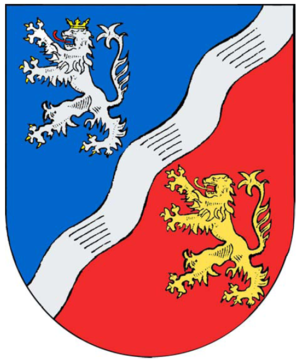
La Samtgemeinde Bodenwerder-Polle est une Samtgemeinde, c'est-à-dire une forme d'intercommunalité de Basse-Saxe, de l'arrondissement de Holzminden, au nord de l'Allemagne. Elle regroupe 11 municipalités.